Dave McCabe

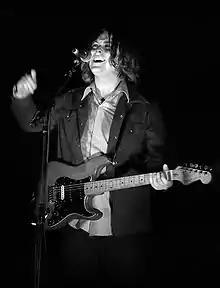
McCabe in 2005

In September 2012, McCabe was found guilty of assault after headbutting and breaking the nose of a 23-year-old student in Liverpool city centre. Reportedly provoked by the victim and his friends laughing about his coat, McCabe claimed he was protecting himself after the group surrounded him. The victim maintained that McCabe lunged at him after overhearing the group laughing. He was given a community order and ordered to pay the victim £1,500 plus court costs of £3,500.